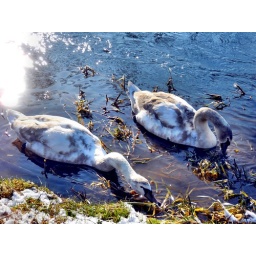
I have met a friendly swan family when waiting for my car being inspected in the service station.